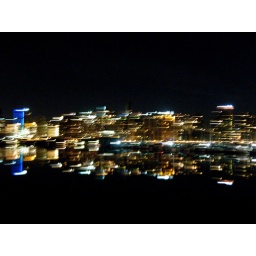
Taken while walking with my father by the sea wall in Stanley Park, Sept/08